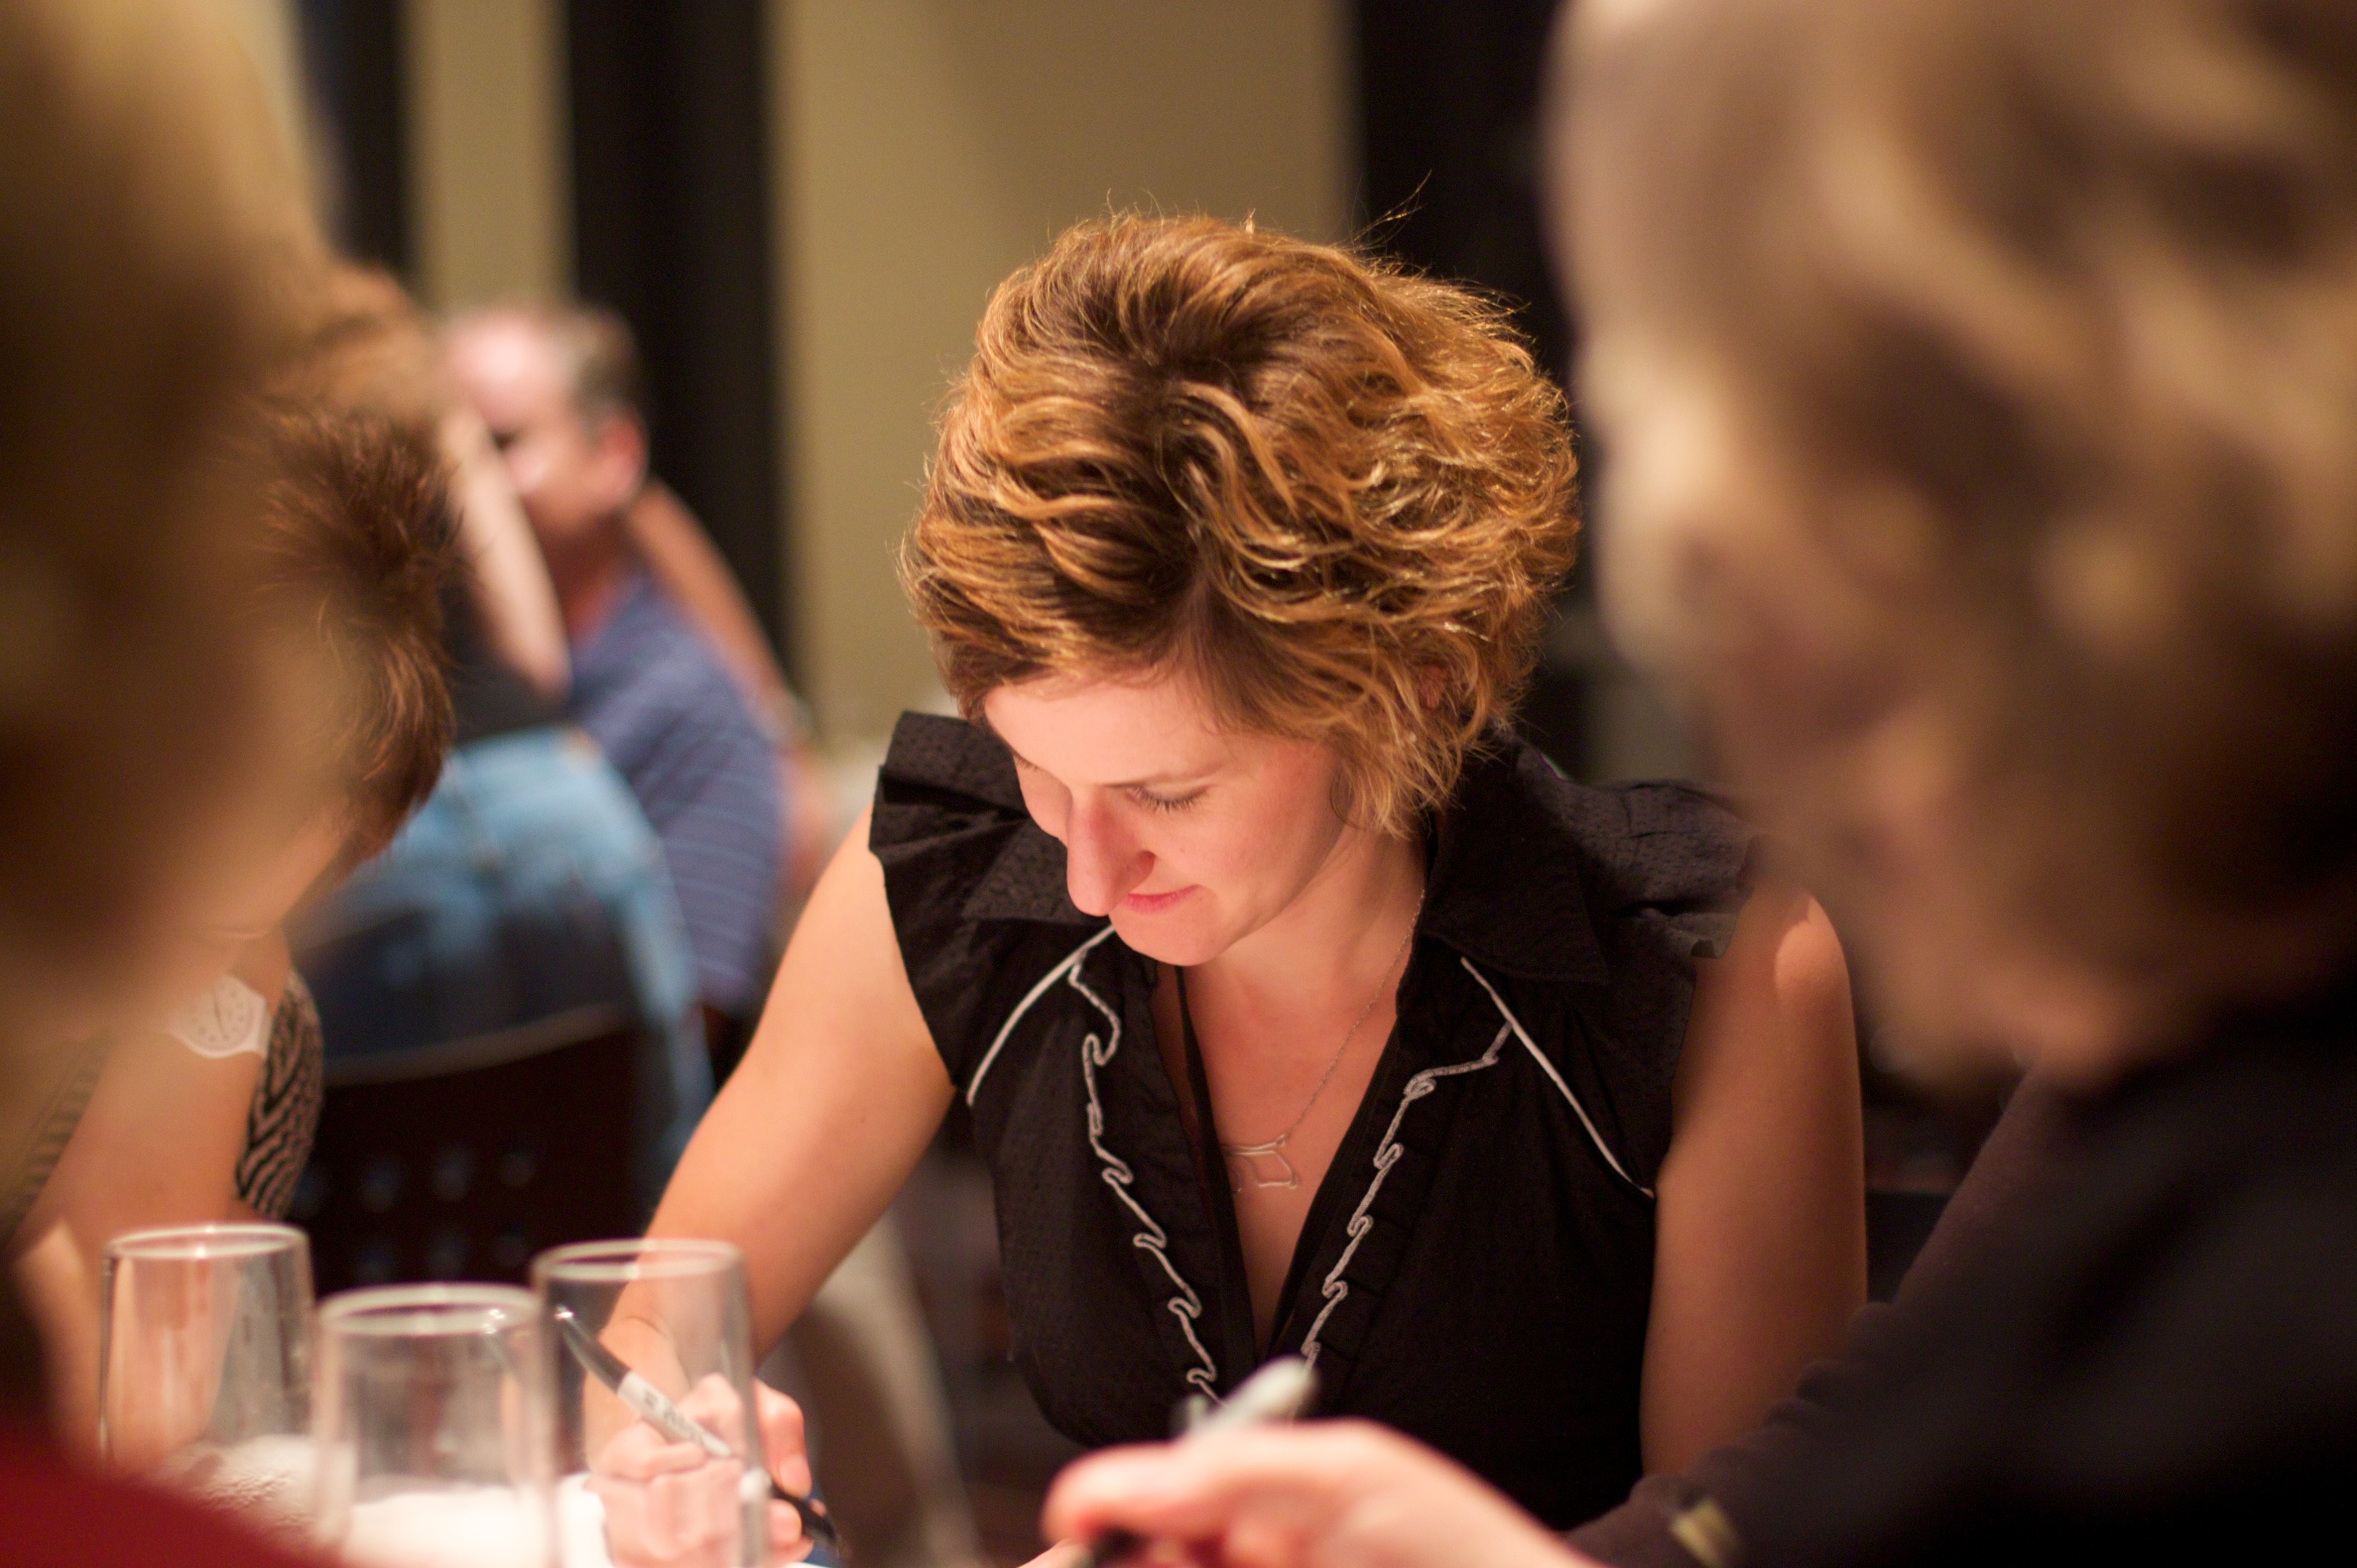
fashion, beauty, ifvp2010, sense